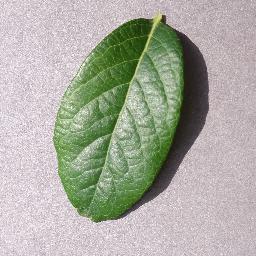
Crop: blueberry
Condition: healthy